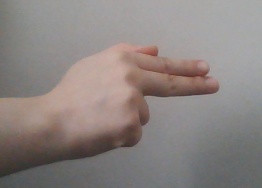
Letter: ghain